Shallow foundation

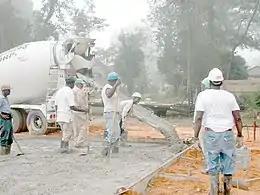
Pouring a slab-on-grade foundation

"Slab-on-grade" or "floating slab" foundations are a structural engineering practice whereby the reinforced concrete slab that is to serve as the foundation for the structure is formed from formwork set into the ground. The concrete is then poured into the formwork, leaving no space between the ground and the structure. This type of construction is most often seen in warmer climates, where ground freezing and thawing is less of a concern and where there is no need for heat ducting underneath the floor. Frost Protected Shallow Foundations (or FPSF) which are used in areas of potential frost heave, are a form of slab-on-grade foundation.